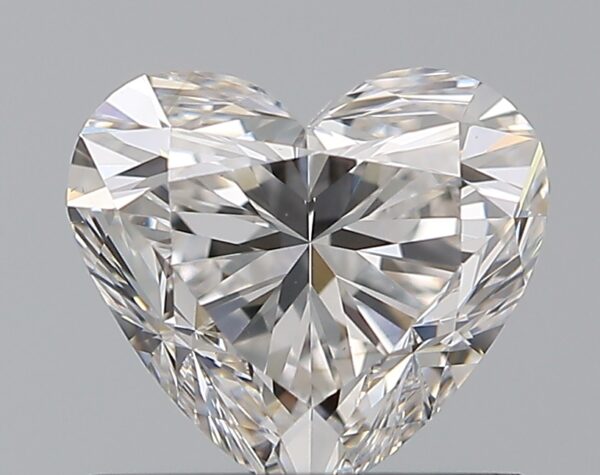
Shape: heart
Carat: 0.9
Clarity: VS2
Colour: F
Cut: VG
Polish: EX
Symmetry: EX
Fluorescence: N
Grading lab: GIA
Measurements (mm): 5.83 x 6.45 x 3.98